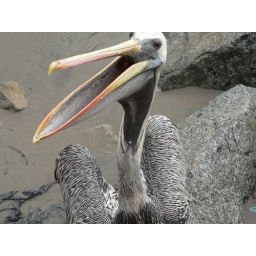
This pelican was waiting for tourists to throw fish in his mouth at a fish market in Lima.